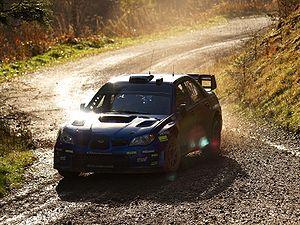
Xavier « Xevi » Pons Puigdillers, né le 21 janvier 1980 à Vic en Catalogne, est un pilote de rallye espagnol spécialiste de terre, participant lors de certaines saisons au championnat du monde des rallyes.